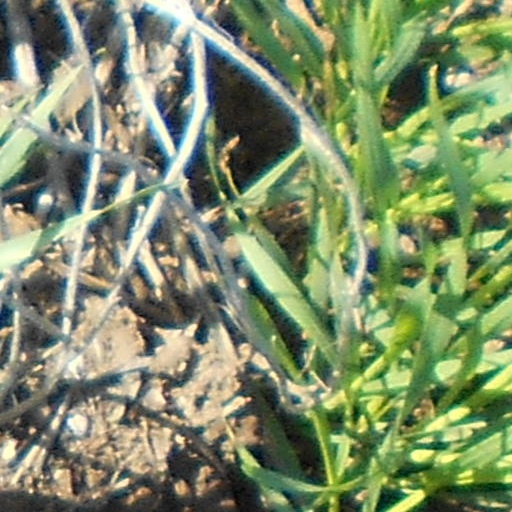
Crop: wheat